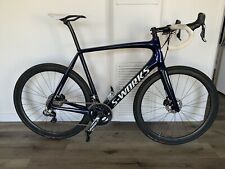
Vehicle type: Bikes